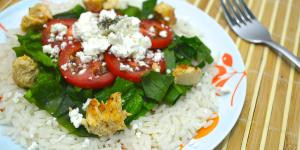
ensalada para ganar masa muscular